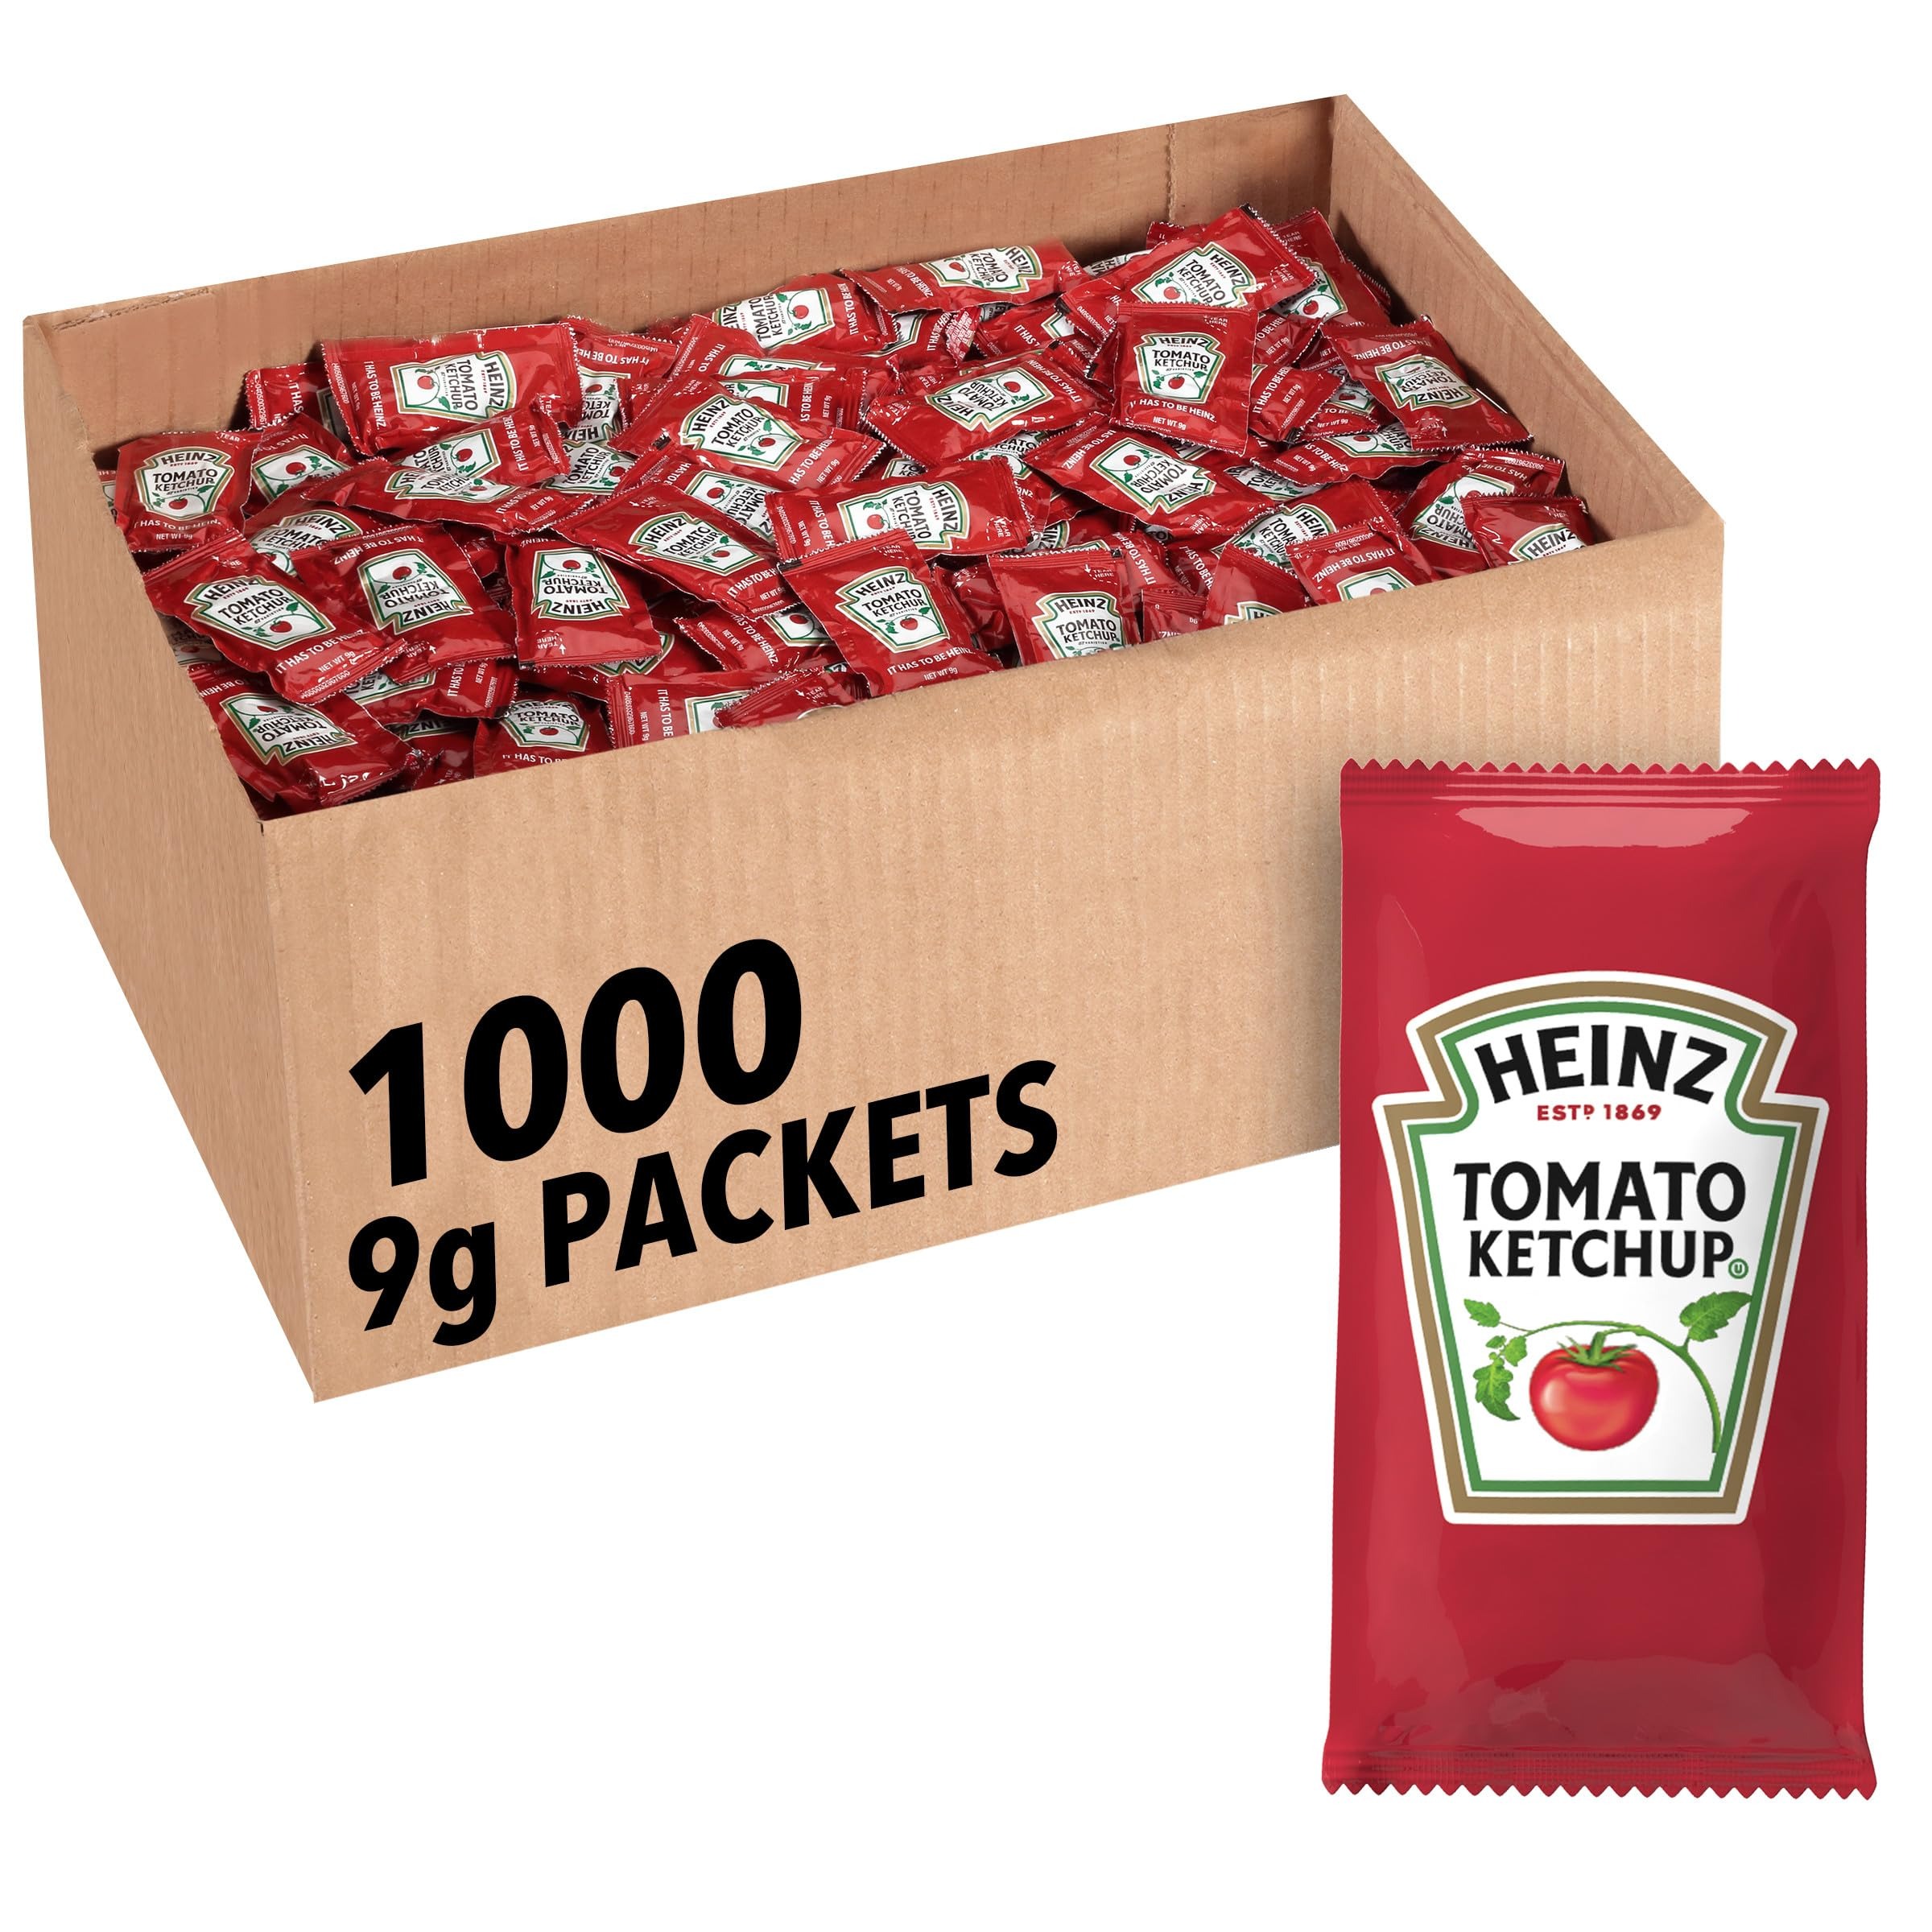
Item Name: Heinz Ketchup Single Serve Packets (9g Packets, Pack of 1000)
Bullet Point 1: HEINZ KETCHUP PACKETS: 1000 9g single serve packets of Heinz Ketchup
Bullet Point 2: RED RIPE TOMATOES: Heinz Ketchup is made from vine-ripened, juicy tomatoes and a delicious blend of spices for a signature thick taste
Bullet Point 3: #1 SELLING KETCHUP BRAND: Heinz is the #1 selling ketchup brand at home and away from home
Bullet Point 4: GROWN NOT MADE: Our tomatoes are grown from seeds unique to Heinz
Bullet Point 5: AMERICA'S FAVORITE: Heinz has been America's Favorite Ketchup for over 150 years and is enjoyed with a wide variety of cuisines
Bullet Point 6: GREAT FOR BURGERS, HOT DOGS, FRIES & MORE: Our ketchup is the perfect topping for burgers, hot dogs, sandwiches, steaks, vegetables, eggs and hash browns, and tastes great as a dipping sauce for fries, chicken nuggets and more
Bullet Point 7: SINGLE-SERVE PACKETS: America's Favorite Ketchup comes in 9g single-serve packets for convenient take out, delivery and self-serve condiment stations
Bullet Point 8: IDEAL FOR COMMERCIAL USE: Ideal for use in commercial kitchens, restaurants, fast food, cafeterias, concessions and more
Value: 1000.0
Unit: Count

Price: 81.51